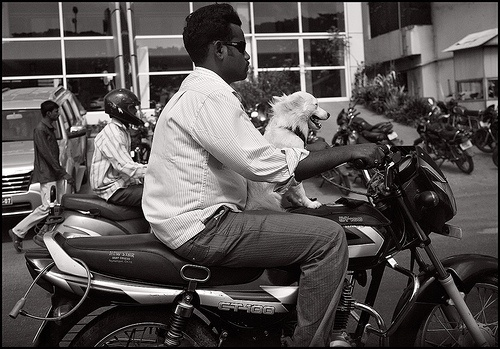
A man is riding a motorcycle with his dog.
A man riding a motorcycle down the street holding a dog.
a vintage photo of some people sitting on motor bikes
A man riding on the back of a motorcycle down a street.
A man on a motorcycle with a dog sitting in front of him